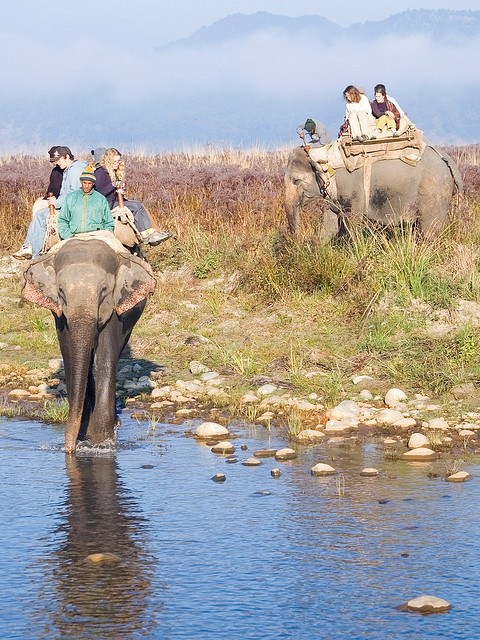
Two elephants are pictured with several people on them.
Two elephants with people riding them cross a river.
a family is riding an elephant and the same in the back.
Some people are riding on elephants across a stream.
A group of people sitting on an elephant and riding across a stream.